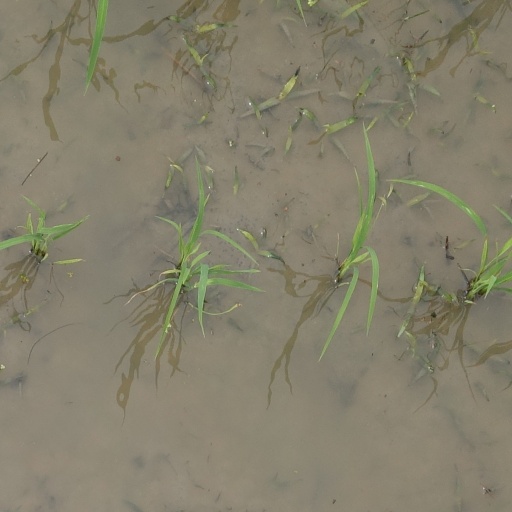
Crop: rice